Italian electoral law of 2017

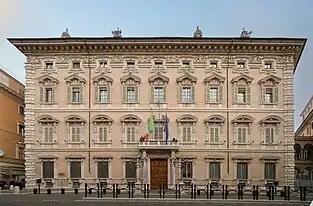
Palazzo Madama, hosts the Senate of the Republic, the upper branch.

For the Senate, the constituencies correspond to the 20 regions of Italy, with 6 senators allocated for Italians living abroad. The electoral system is partly similar to the one for the lower house, but is in many ways transferred to regional basis. After judgment 1/2014 of the Constitutional Court, the voting system for the Senate aims at party-list proportional representation without majority bonus. The thresholds are different, and applied on a "regional basis":